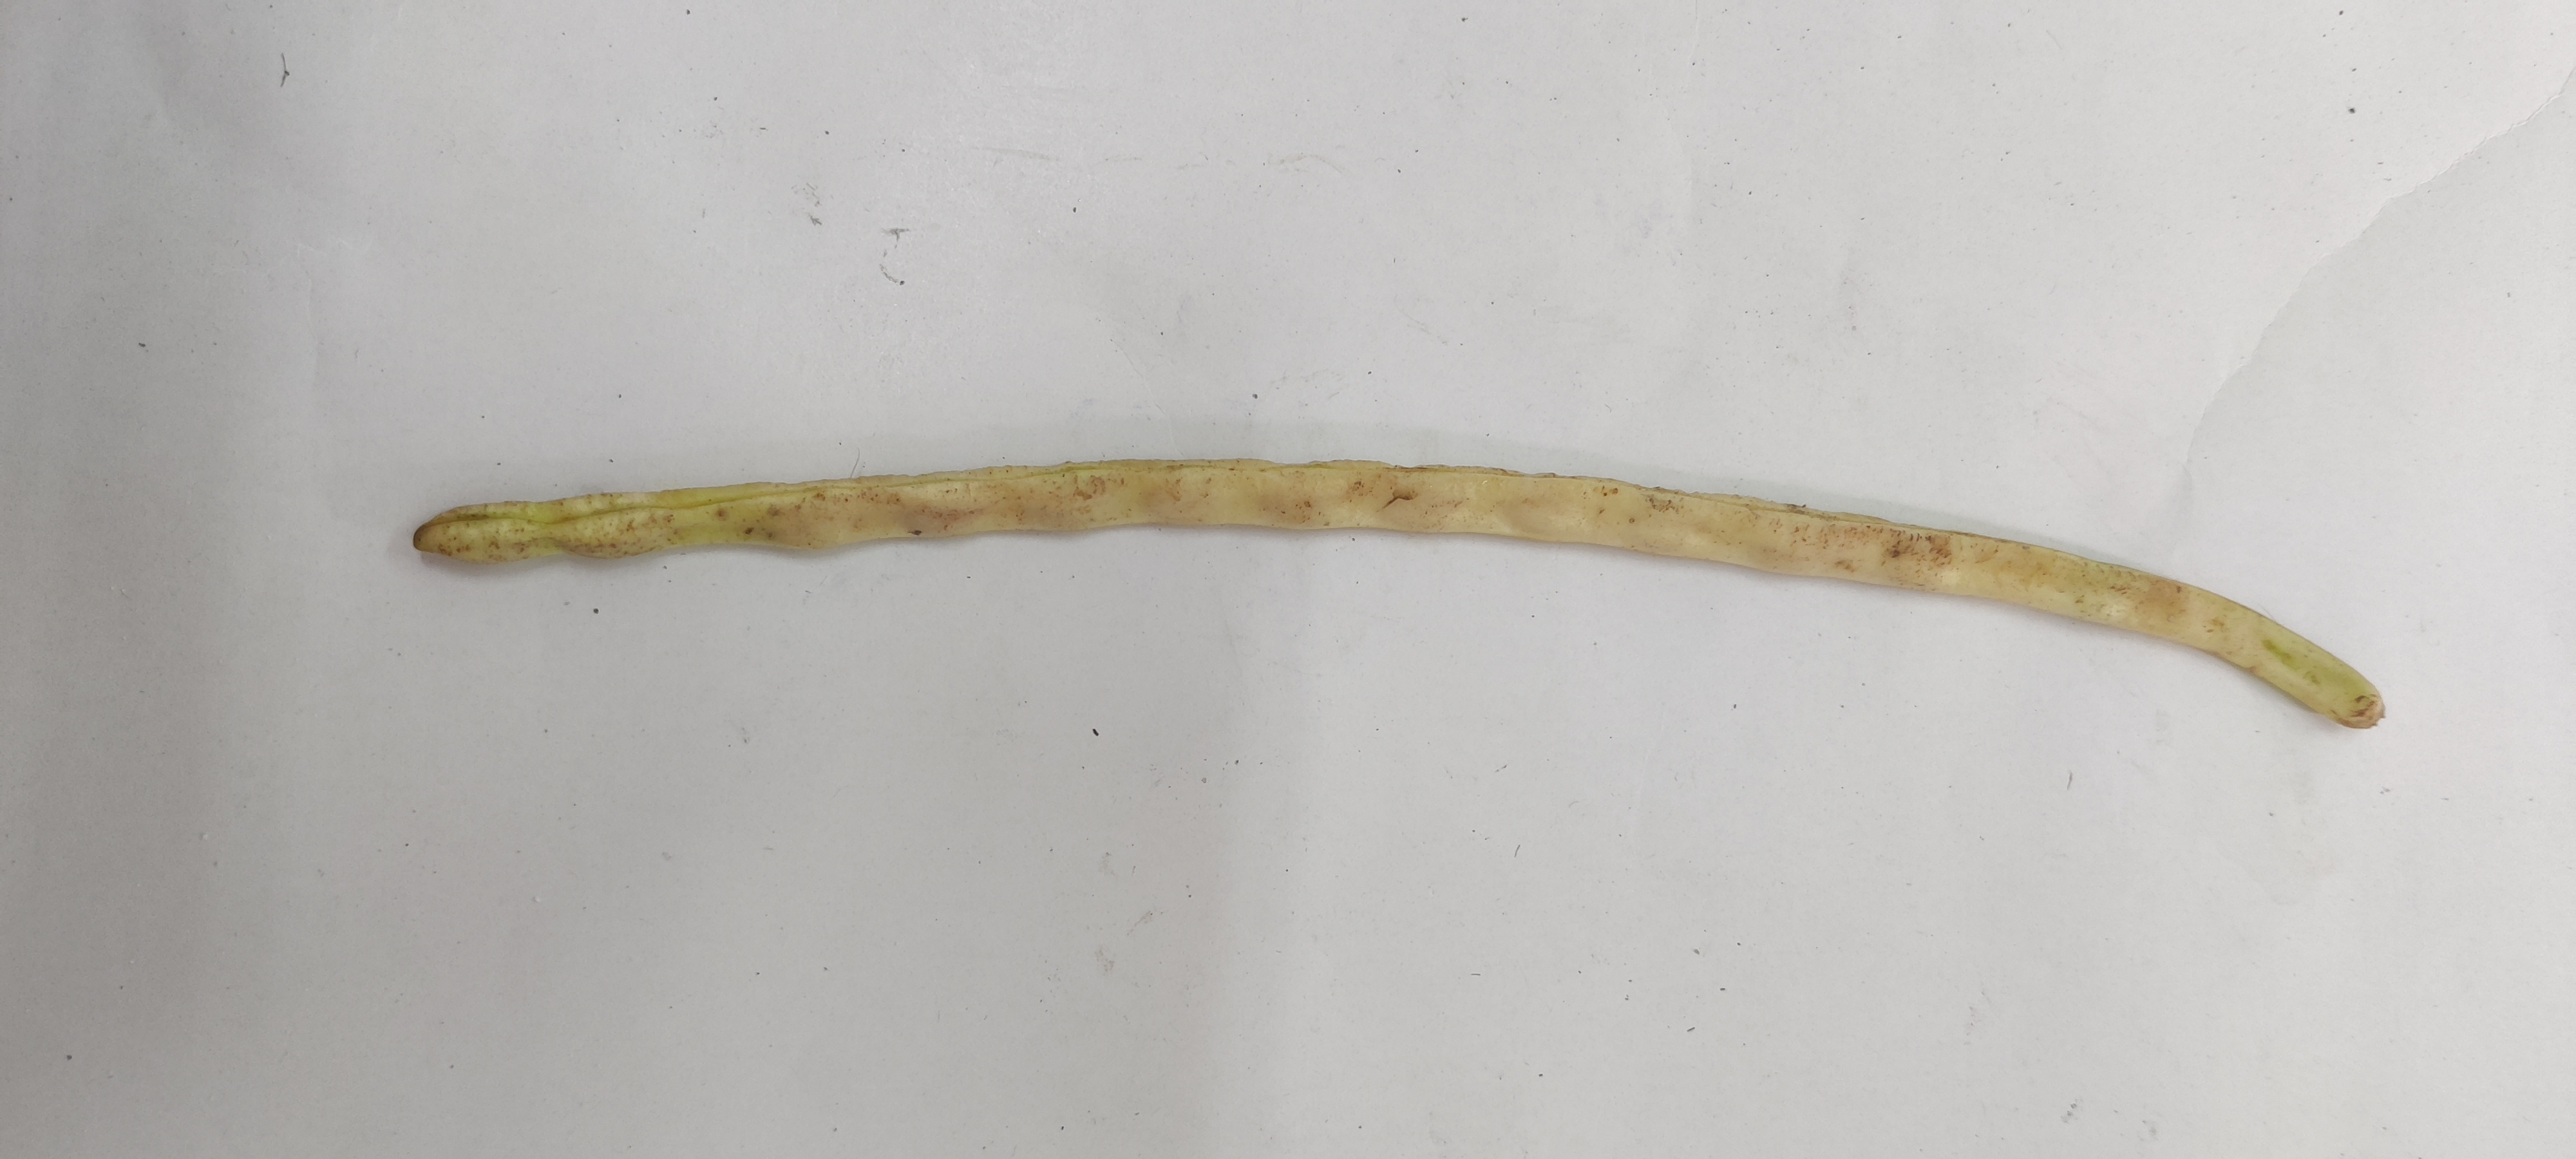
Crop: Cowpea
Condition: Severely Damaged